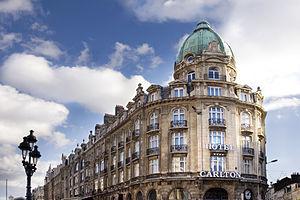
Photo façade Carlton
L'hôtel Carlton de Lille est un hôtel quatre étoiles situé sur la place de l'Opéra, à proximité de la Grand'Place, au cœur de la ville de Lille dans le département du Nord.
L’affaire du Carlton de Lille est une affaire tournant autour des activités de René Kojfer, chargé des relations publiques des hôtels Carlton et les Tours, ainsi qu'organisateur de « parties fines » pendant lesquelles plusieurs notables de la région à Lille, Paris et Washington ont profité des services de prostituées.